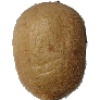
Label: kiwi